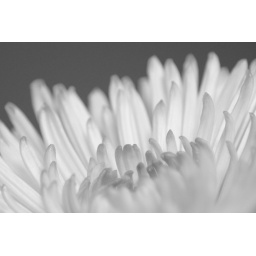
Black and white birthday flower in close-up.